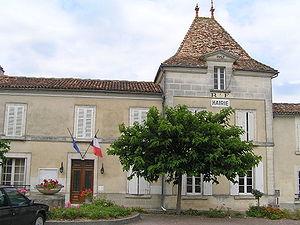
mairie de Juillac-le-coq